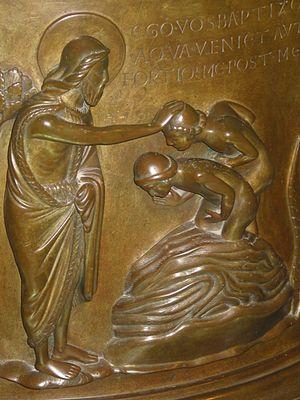
Liège (Belgique), église Saint-Barthélemy - Fonts baptismaux de Renier de Huy - Le baptême des néophytes (début du XIIe siècle).
Par histoire de la Wallonie, on entend ici l'histoire des territoires relevant de la Région Wallonne telle que définie par la Constitution belge.